The Prince of Pappenheim (1952 film)

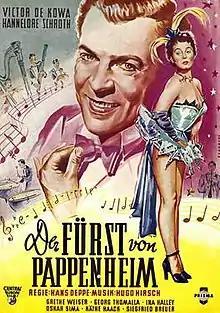

The Prince of Pappenheim is a 1952 West German comedy film directed by Hans Deppe and starring Viktor de Kowa, Hannelore Schroth and Grethe Weiser. It was based on a 1923 operetta of the same name which had previously been made into a 1927 silent film.